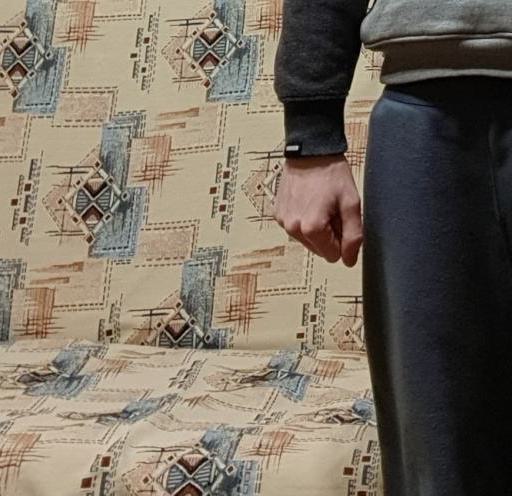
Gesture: no_gesture